Jimzu

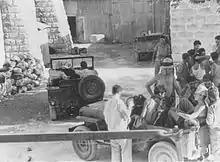
Yiftach Brigade after the capture of Jimuz during Operation Dani

According to Benny Morris:"The intention, from the first, was to depopulate [Jimzu and surrounding villages]. On 10 July, Yiftah Brigade HQ informed Dani HQ: Our forces are clearing the 'Innaba-Jimzu-Daniyal area and are torching everything that can be burned.'"